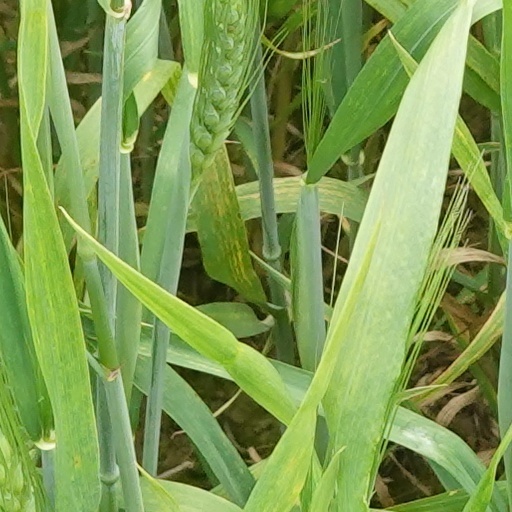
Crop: wheat